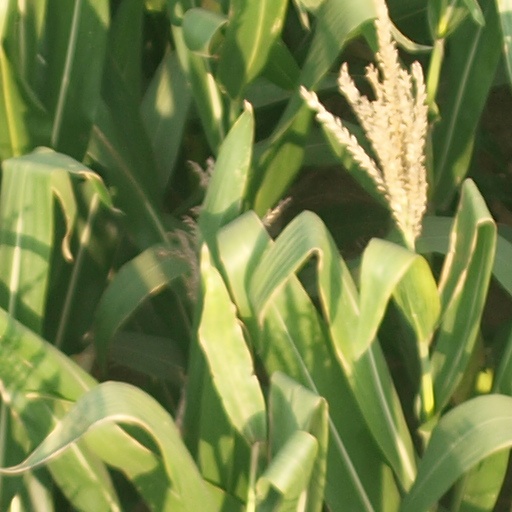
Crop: maize; corn